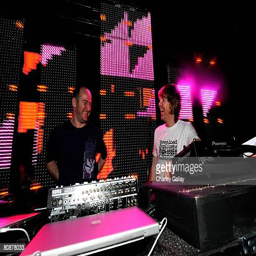
progressive electronic artist performs during day of the festival